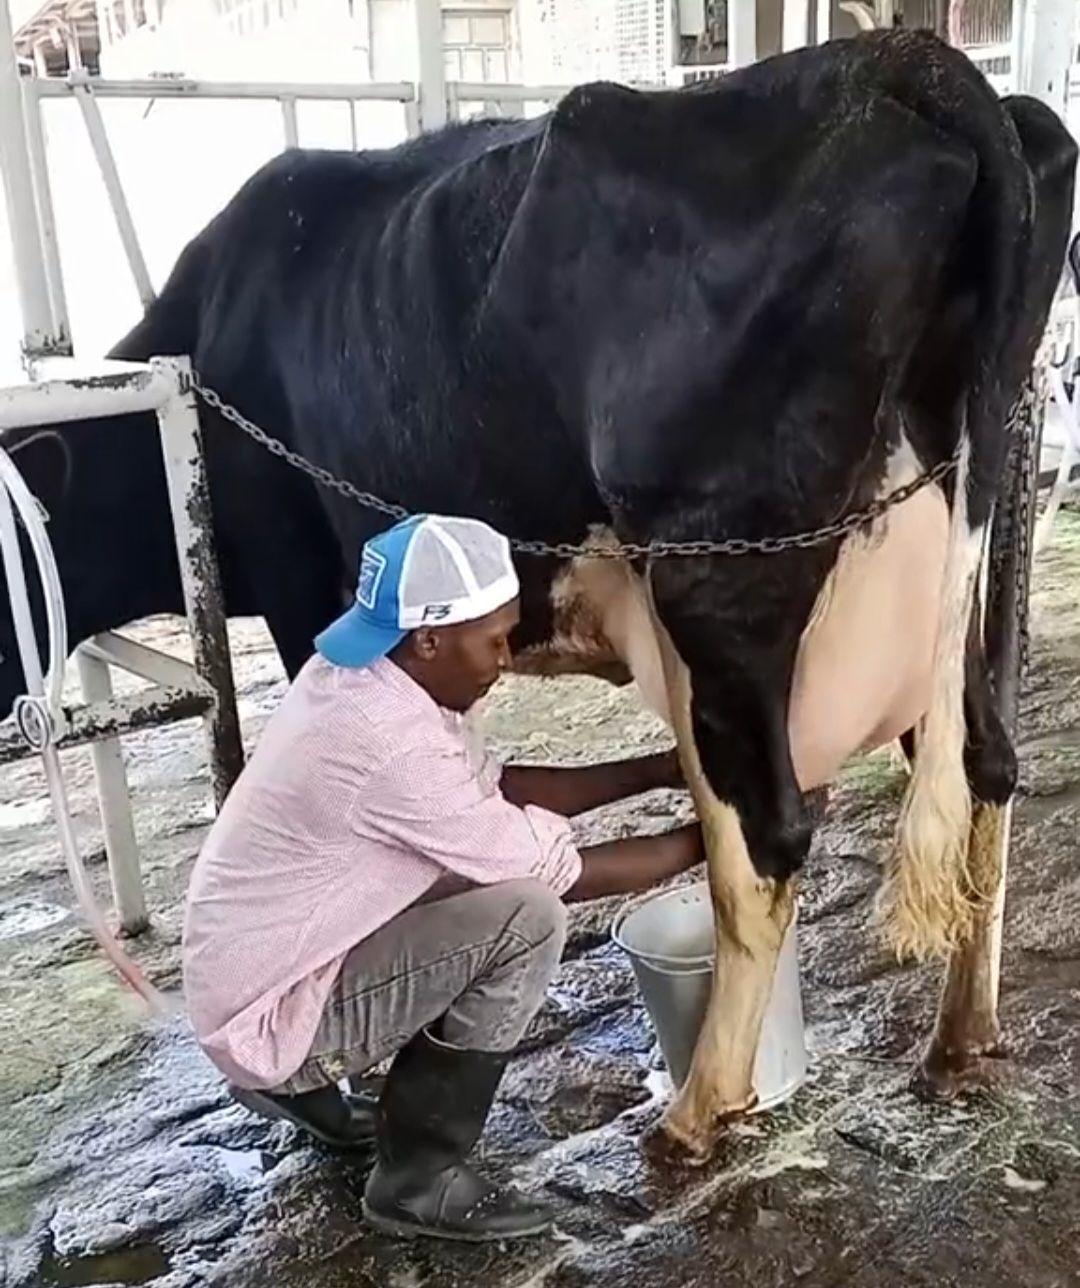
Mkulima amevalia chepeo, shati jeupe na suruali, amemfungia ng'ombe kwa nyororo. Chini ipo ndoo anakamua maziwa. Nyororo inamsaidia ng'ombe asisumbue.